No. 95 Squadron RAF

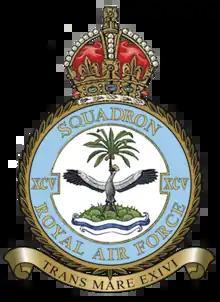
Official badge of No. 95 Squadron

No. 95 Squadron was a squadron of the RFC during the First World War, and later re-formed as part of RAF Coastal Command, operating Short Sunderland flying boats during the Second World War.